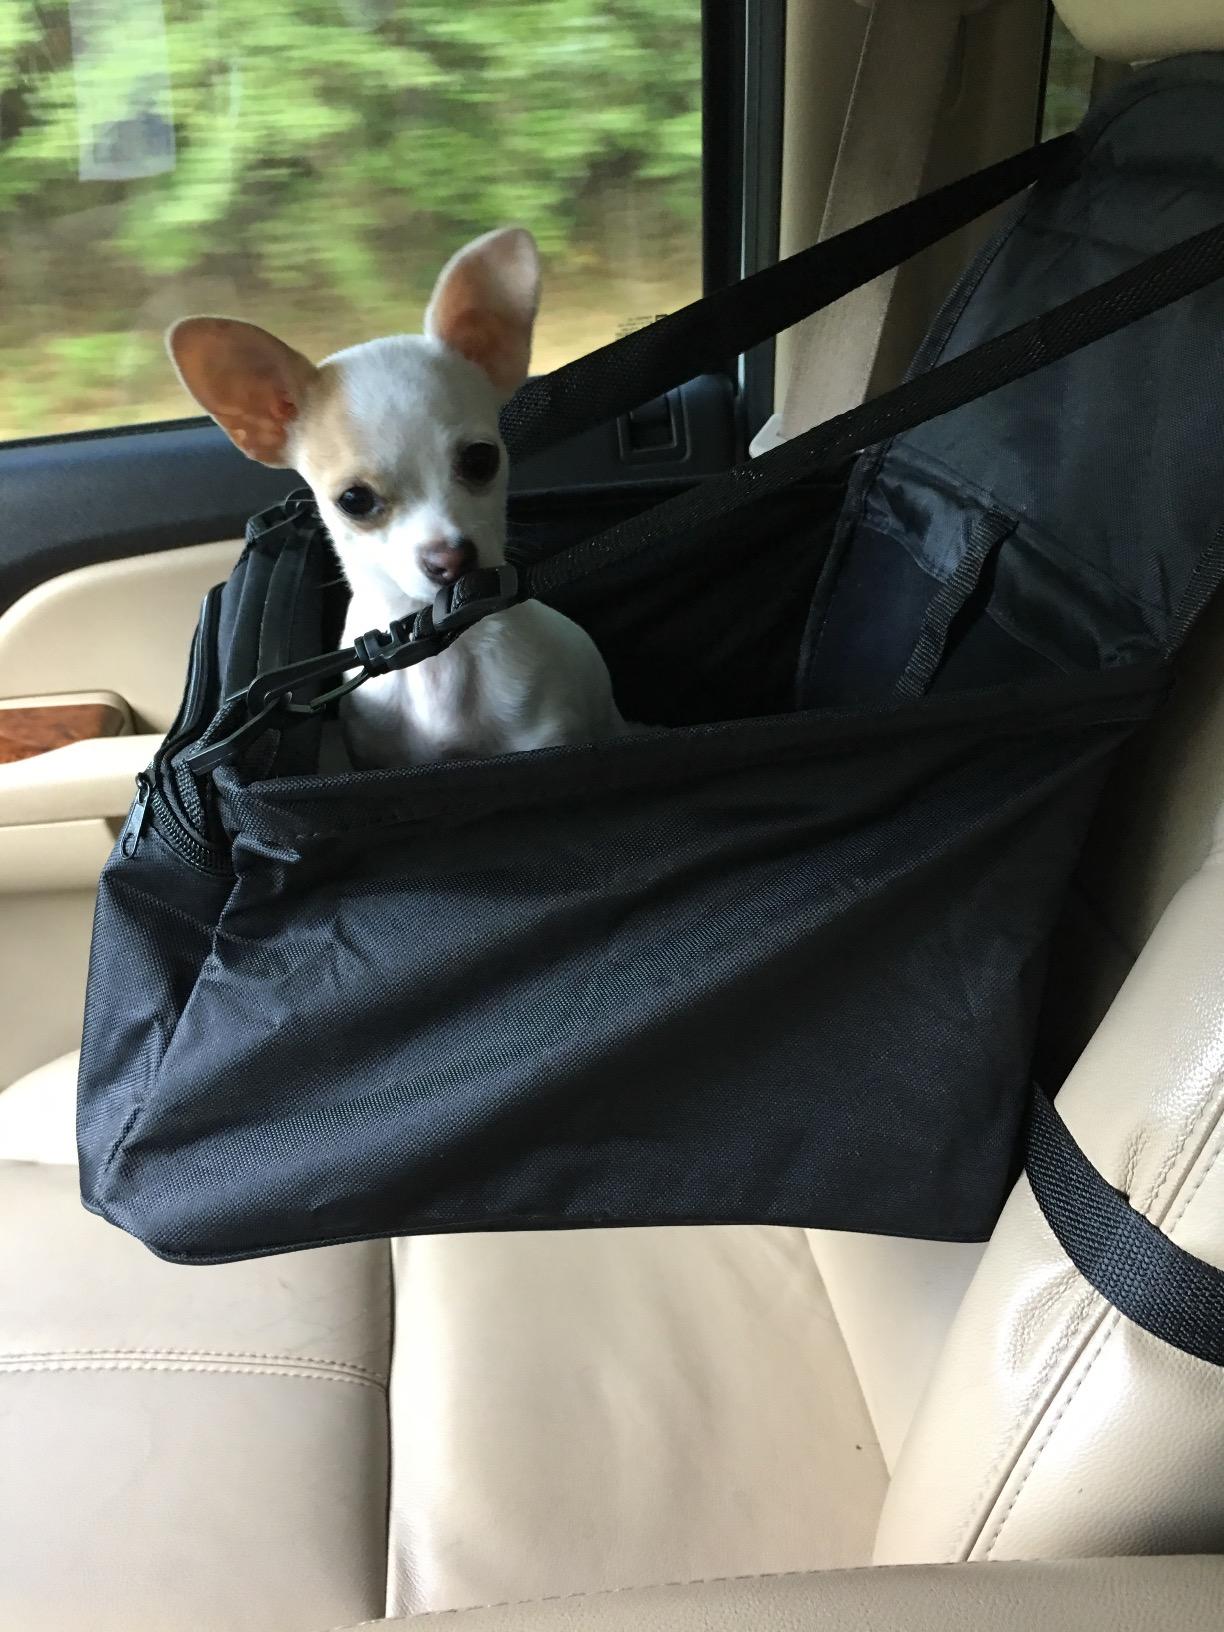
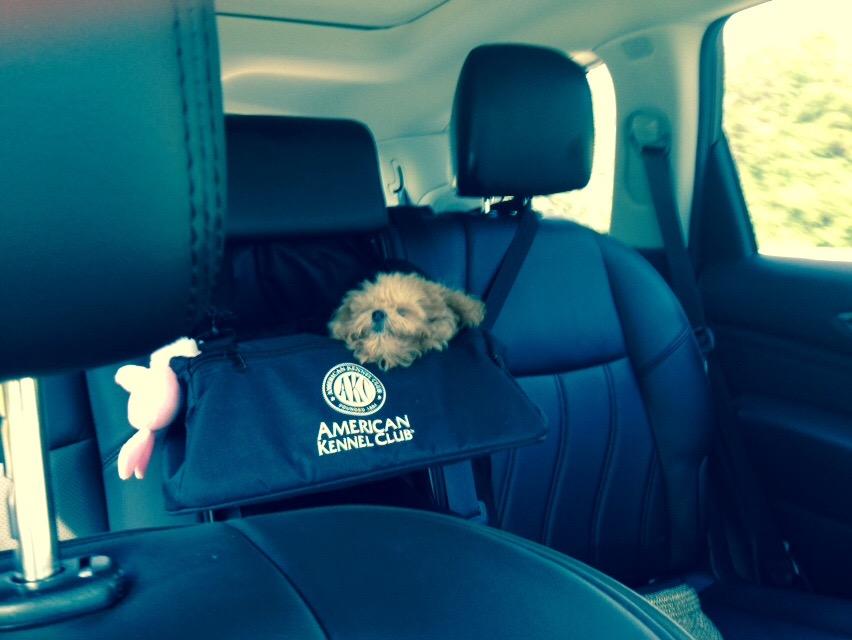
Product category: items_kennel
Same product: yes